Andrei Karlov

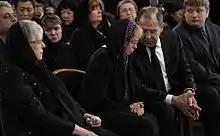
Karlov's widow (centre), his mother (left), his son (far right) and Russian foreign minister Sergey Lavrov (right) during the funeral ceremony at the Cathedral of Christ the Saviour in Moscow, 22 December 2016

On 19 December 2016, at 20:15, Karlov was shot and fatally wounded by Mevlüt Mert Altıntaş, a 22-year-old off-duty Turkish police officer, at an art exhibition in Ankara, Turkey. The attacker, who was dressed in a suit and tie, opened fire at Karlov at point-blank range while the ambassador was delivering his speech in front of journalists, fatally wounding the ambassador and injuring several others. The attacker gained access to the gallery after he showed his police ID to security guards.